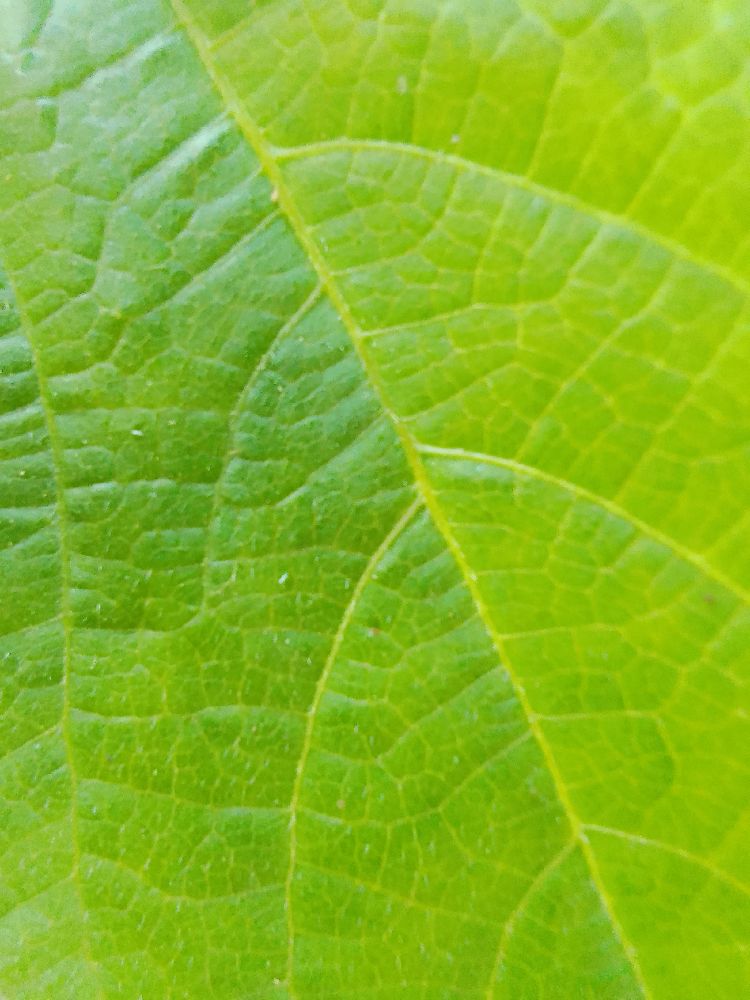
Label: healthy